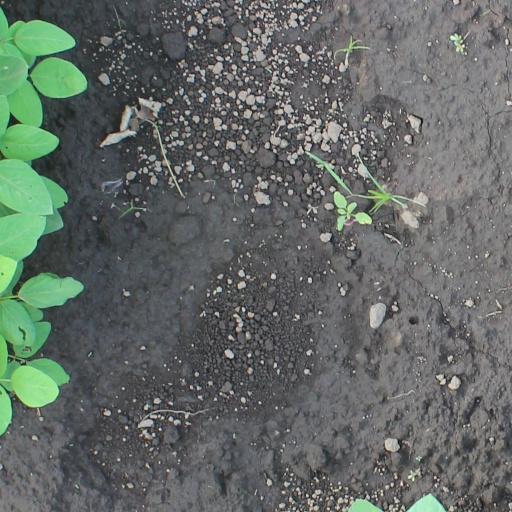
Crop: soybean